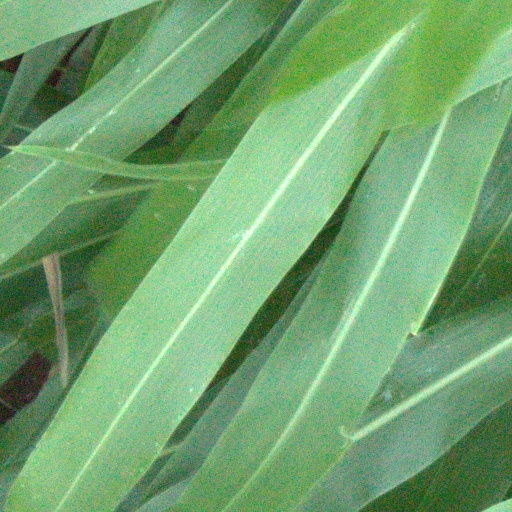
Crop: sorghum